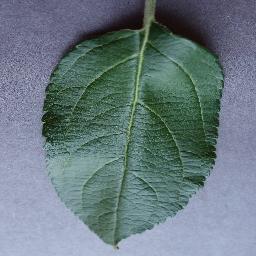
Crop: apple
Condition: healthy